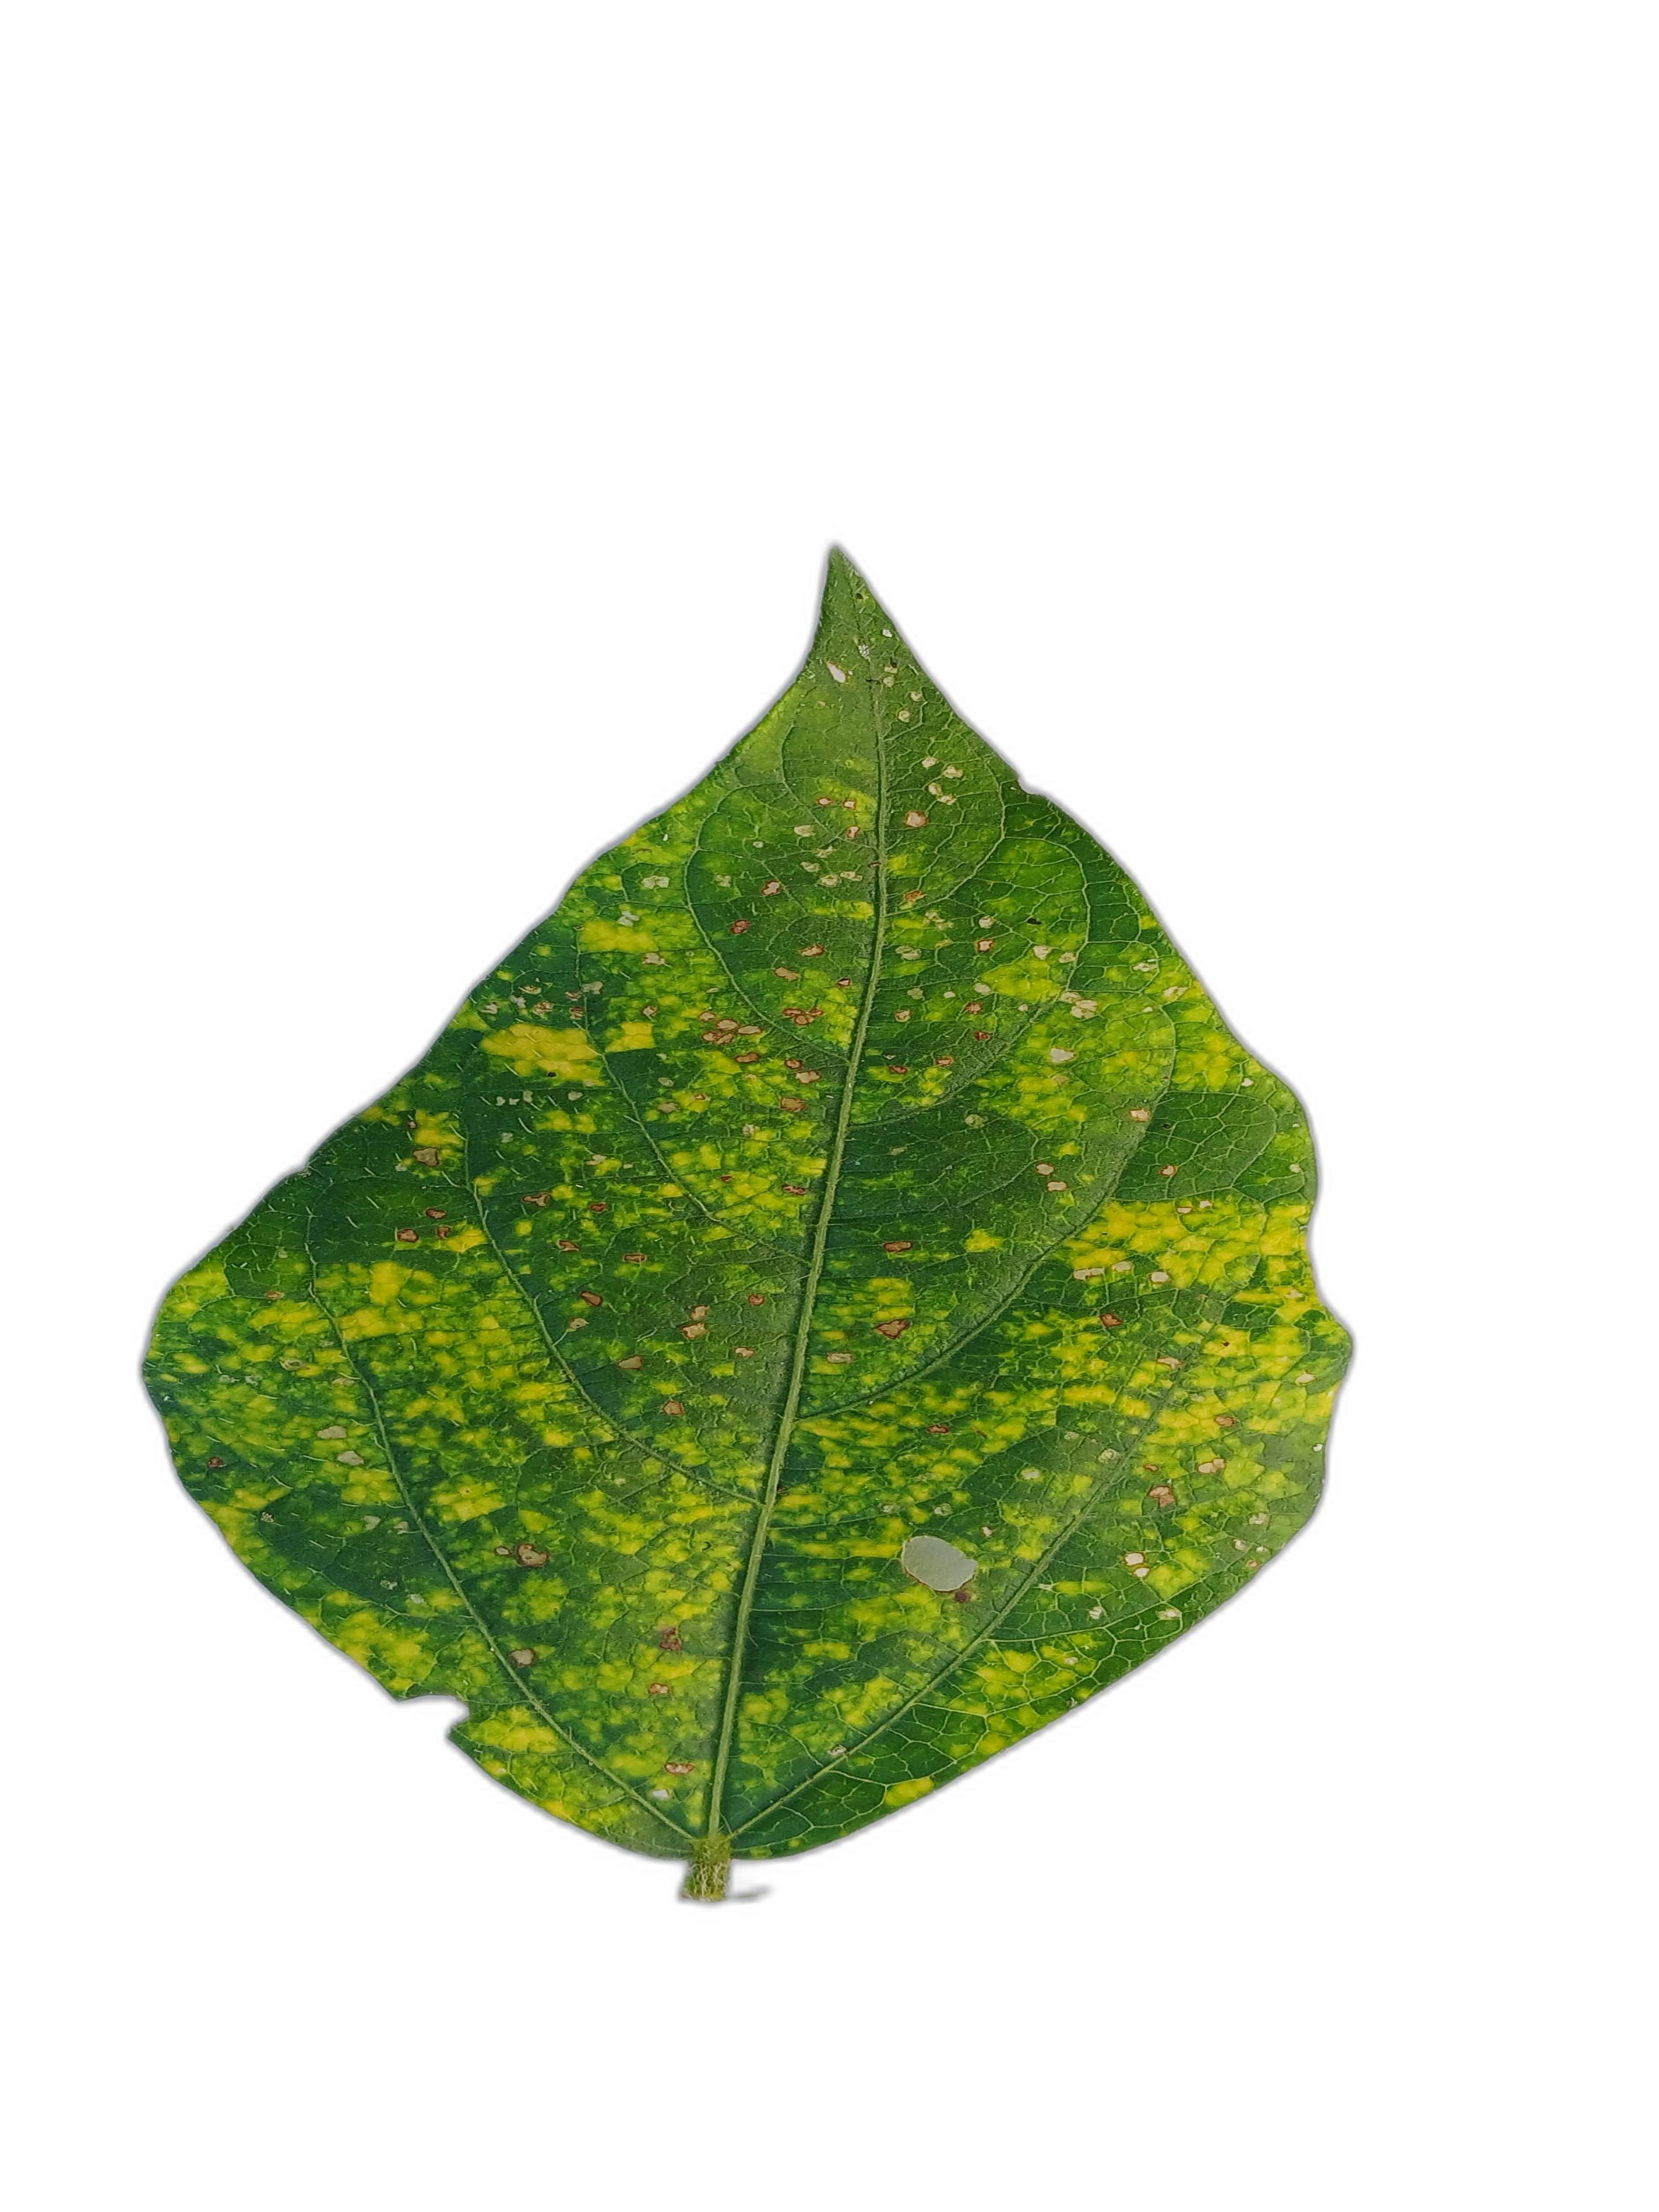
Label: Yellow Mosaic